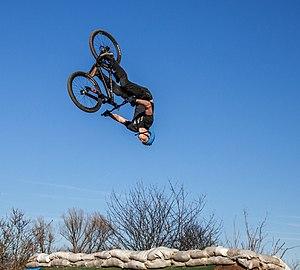
Le dirt est un sport alliant le cyclisme et la voltige. Issue du vélo tout terrain (VTT) et du BMX, la pratique dirt consiste à exécuter des figures dans les airs, sur des bosses en terre ou des structures artificielles. Les dirters exécutent des figures parfois spectaculaires telles que des backflip, ou des cancan superman. En compétition, les concurrents sont notés par un jury.